Richard Chambers (rower)

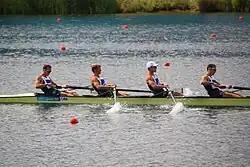
British lightweight coxless four (Richard Chambers, 2nd from right) at the 2012 Summer Olympics

Richard Scott Chambers (born 10 June 1985) is a British rower, and is the brother of fellow rower Peter Chambers. At the 2012 Summer Olympics in London he was part of the British crew that won the silver medal in the lightweight men's four.